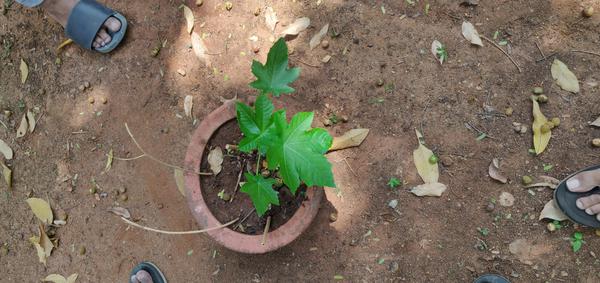
Plant: Castor